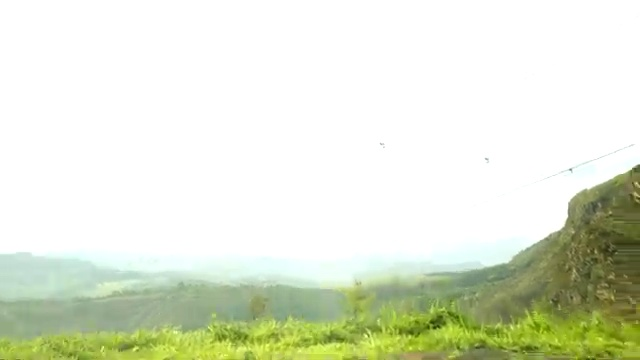
Fire: no
Smoke: no